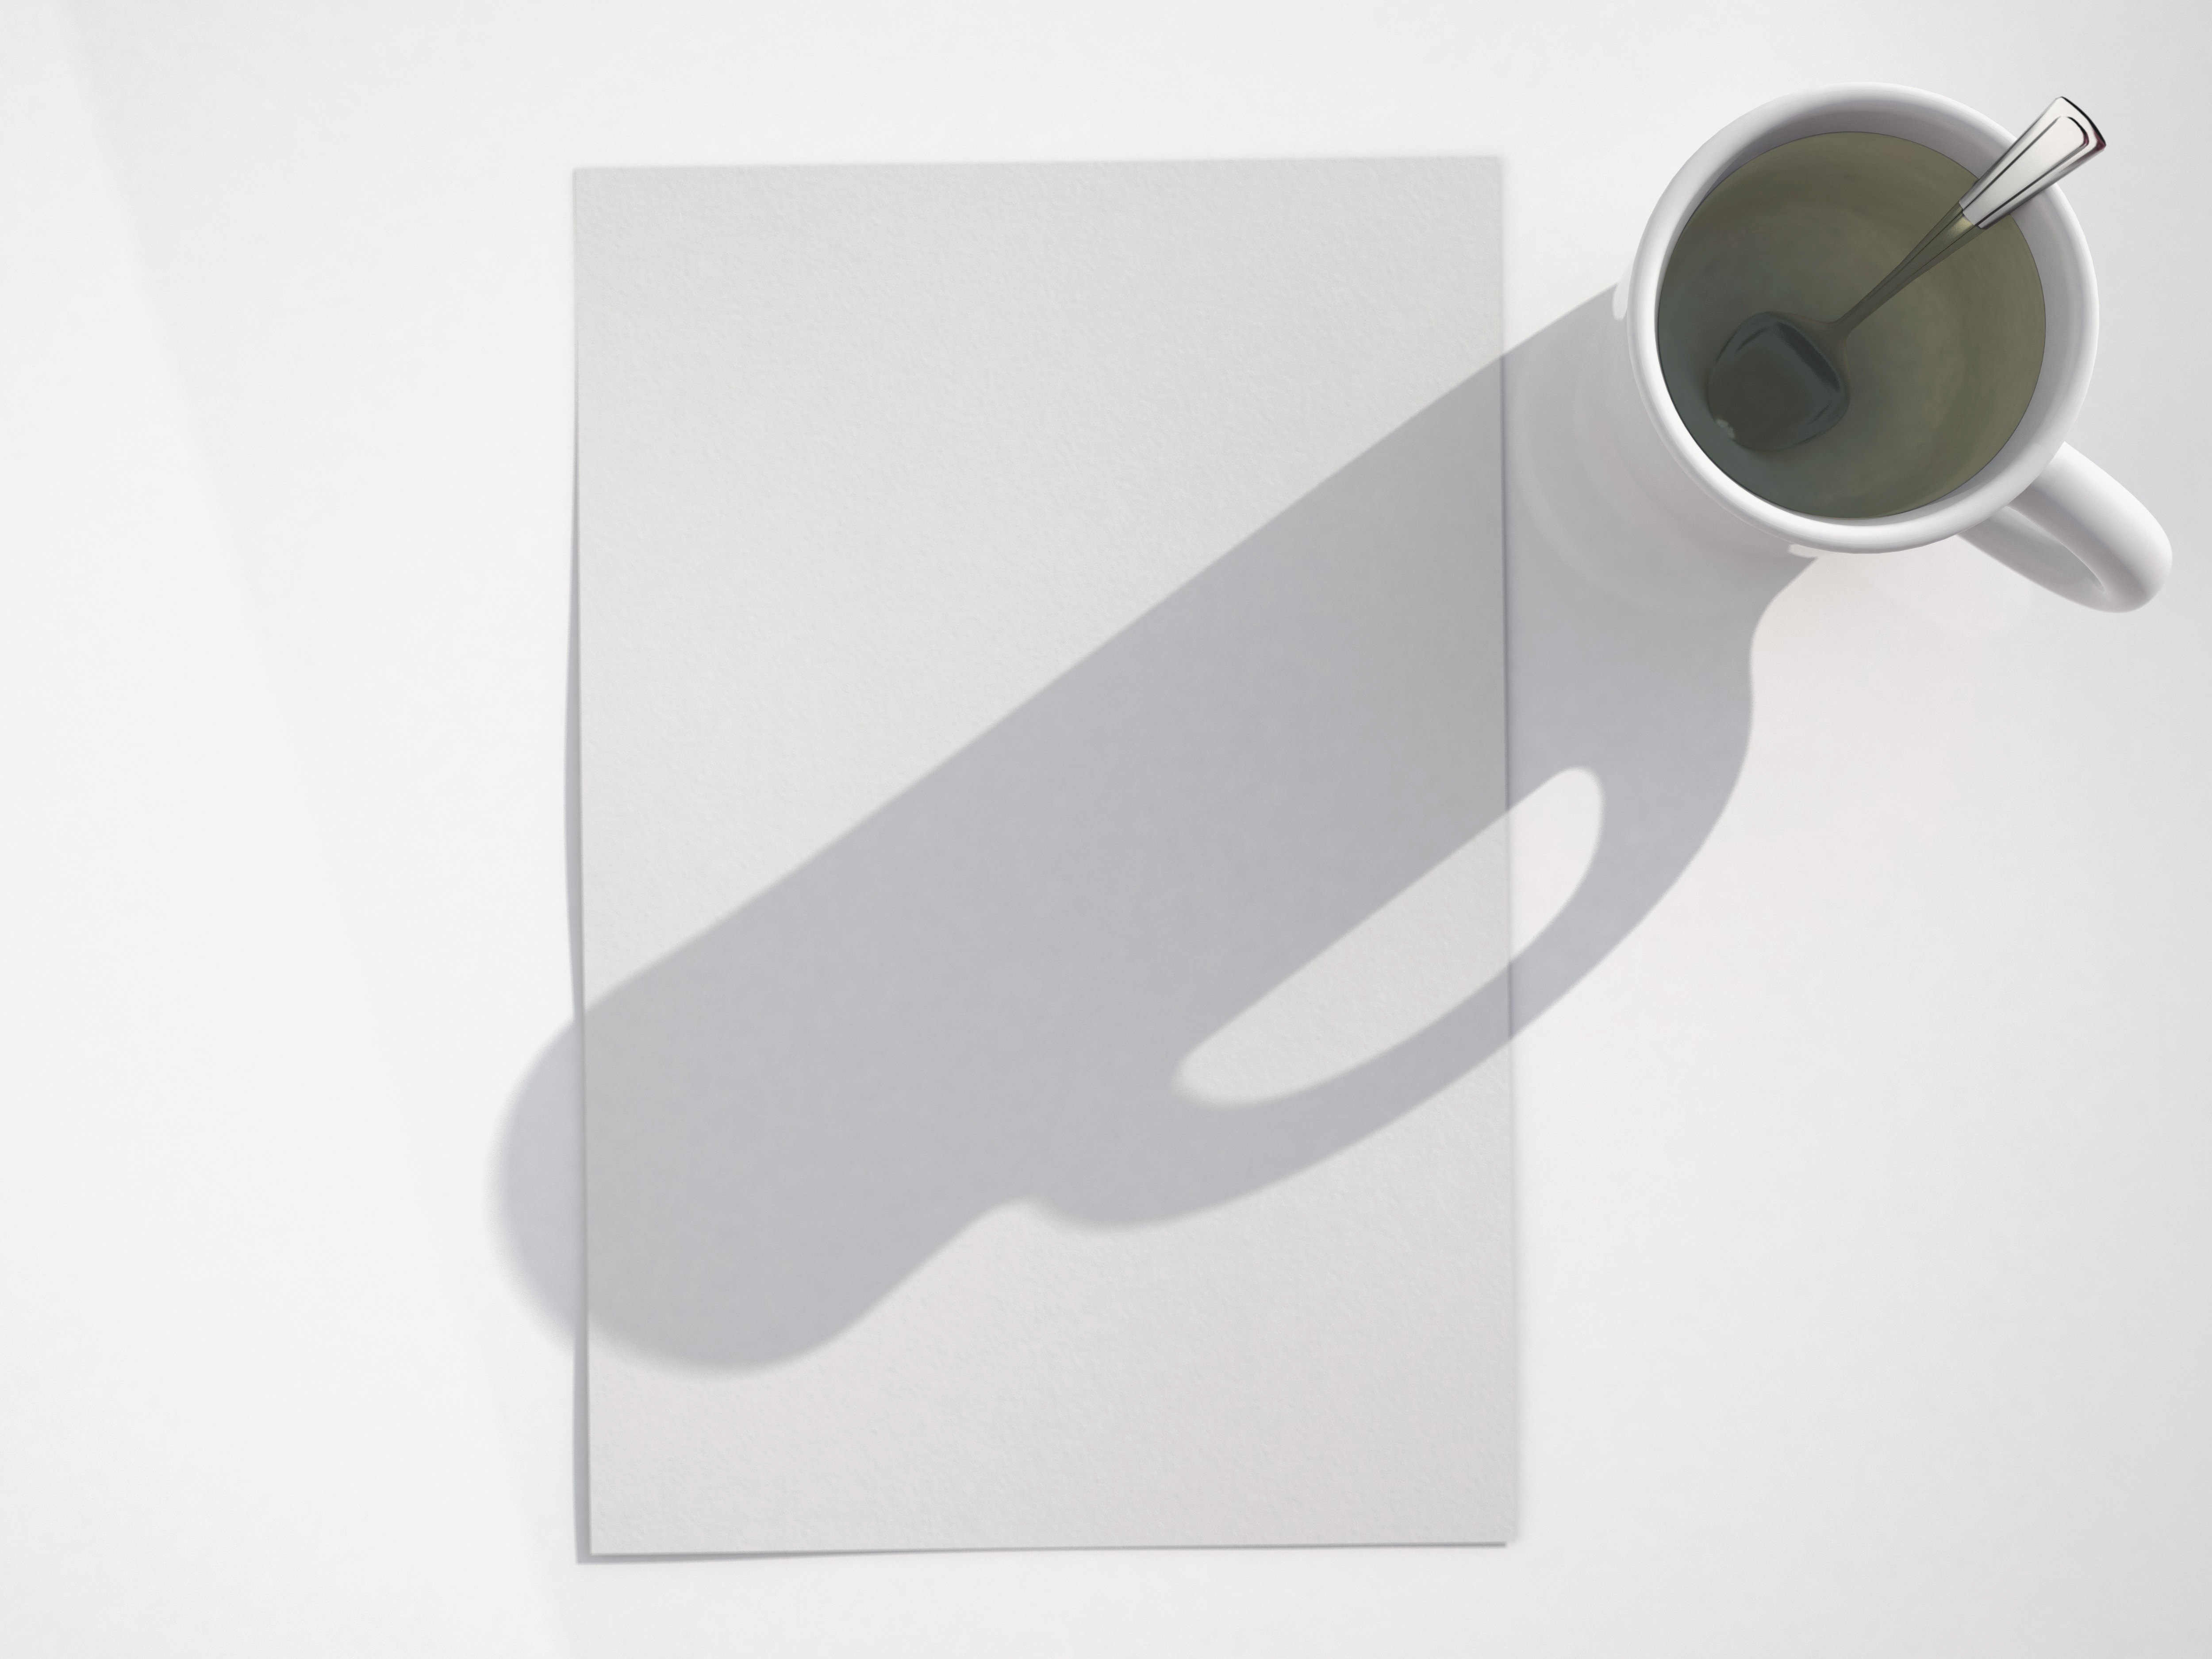
cup, lamp, paper, lighting, brand, product, rectangle, light fixture, 3d, letters, tee, idea, visualization, sconce, rendering, 3d concept visualization